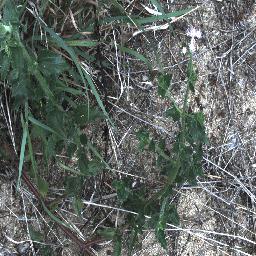
Label: siam_weed